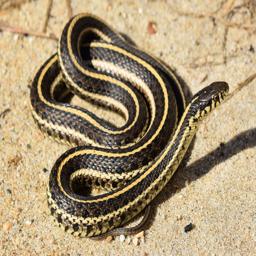
Animal: snakes